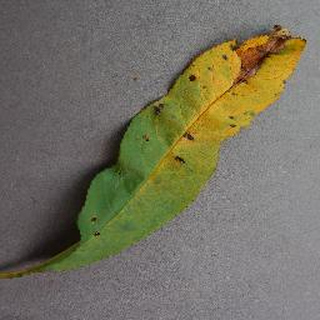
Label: peach_bacterial_spot